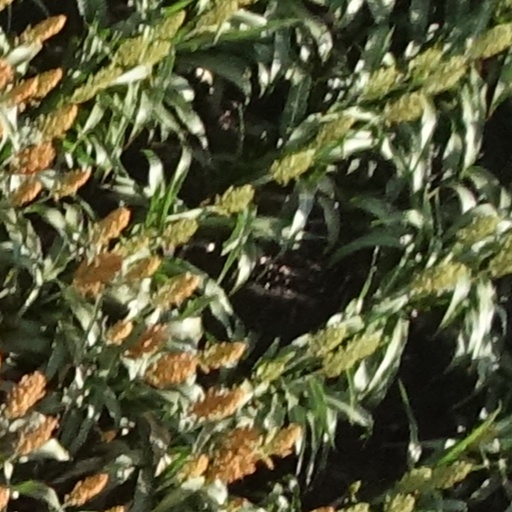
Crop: sorghum